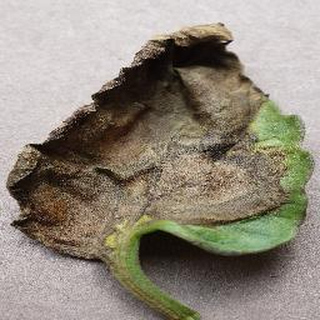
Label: tomato_late_blight